Uniontown, Pennsylvania

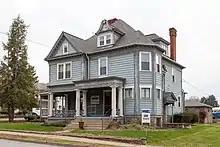
WMBS (AM) studio on South Mount Vernon Avenue

Uniontown's government is composed of a mayor and a five-member city council. The current mayor is Bill Gerke.